Douglas XB-19

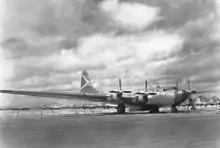
XB-19A at Davis-Monthan Air Force Base before scrapping.

The new U.S. Air Force had plans to save the XB-19 for eventual display, but in 1949 the Air Force did not have a program to save historic aircraft and the Air Force Museum had not yet been built. The XB-19 was therefore scrapped, but two of its enormous main tires were saved.